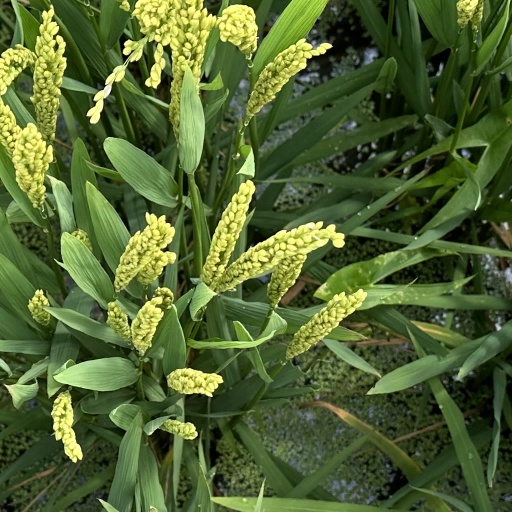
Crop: rice